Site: brandenburg
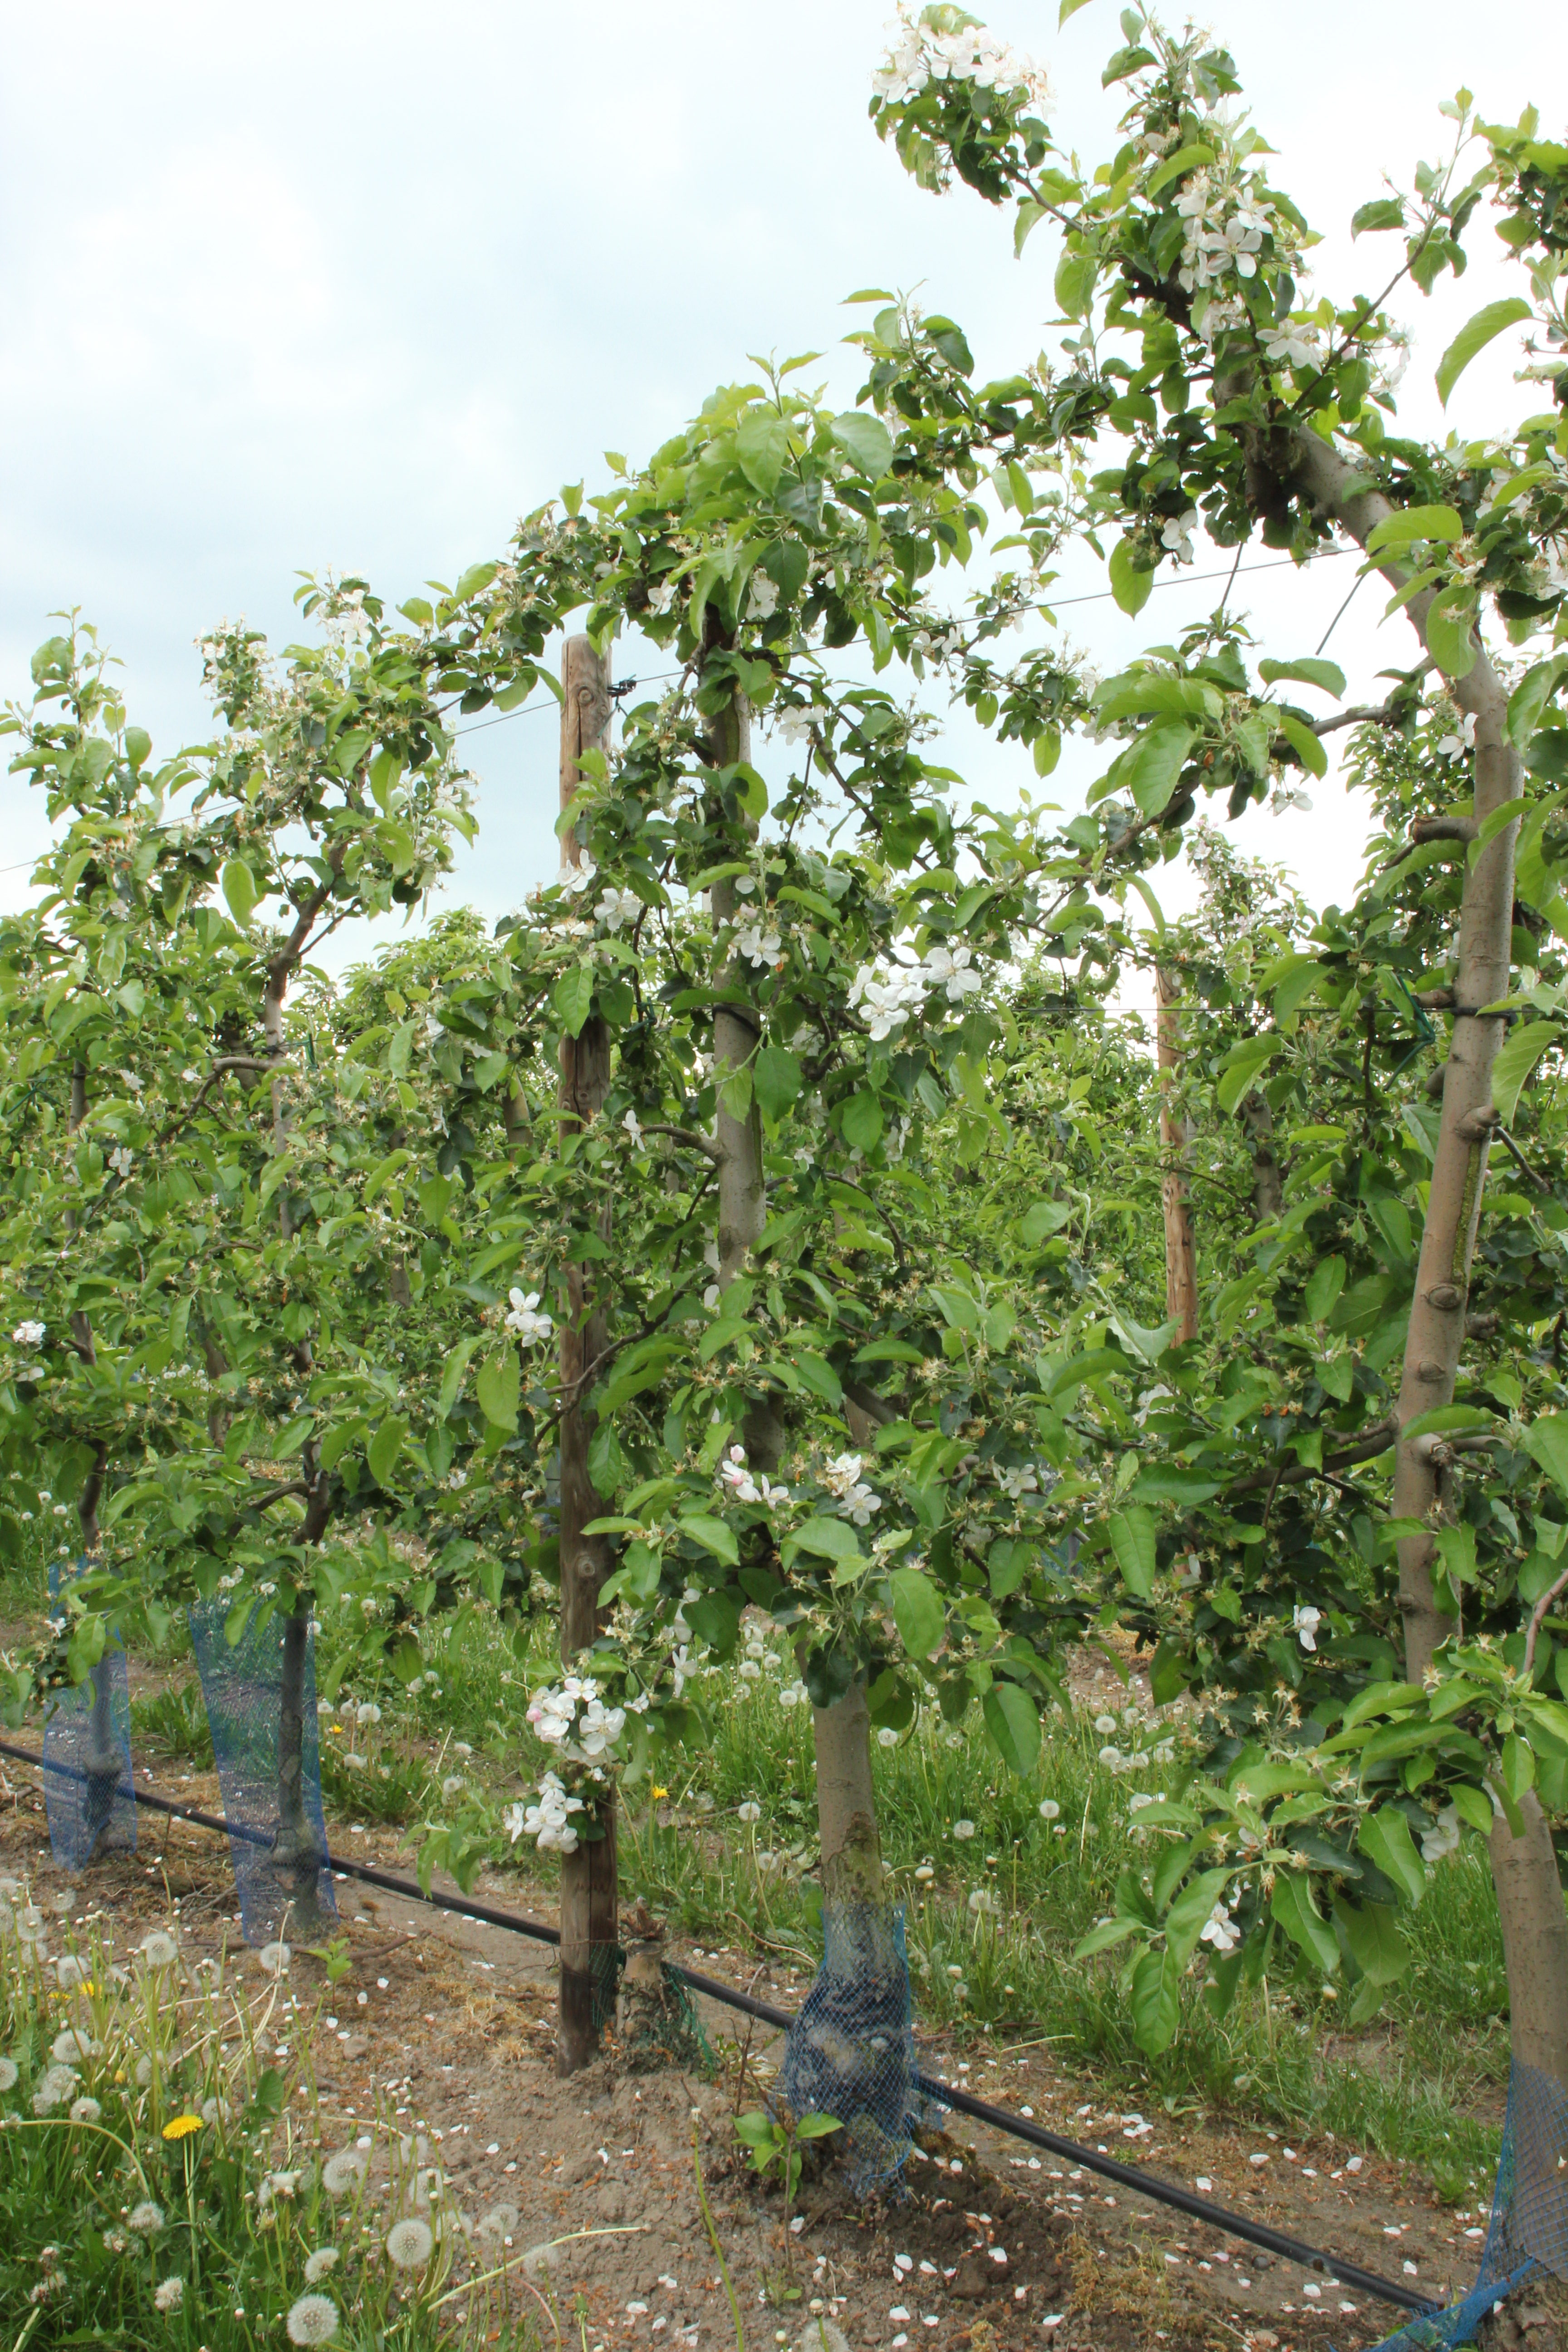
Growth stage (BBCH 67): Flowering